Horacio Duarte Olivares

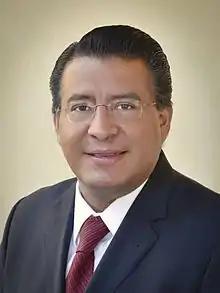

Horacio Duarte Olivares (born 5 November 1971) is a Mexican politician affiliated with the National Regeneration Movement (formerly to the Party of the Democratic Revolution). He served as Deputy of the LIX Legislature of the Mexican Congress as a plurinominal representative, and previously served in the Congress of the State of Mexico.